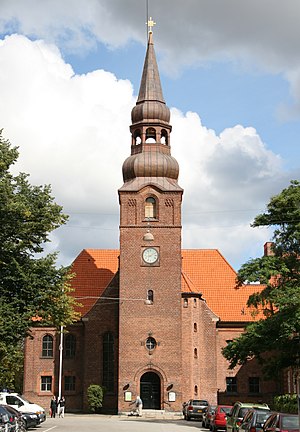
Sjællandsgade (København) / Historie
Simeons Kirke i Sjællandsgade.
Sjællandsgade er en gade på Nørrebro i København, der går fra Nørrebrogade i sydvest til Tagensvej i nordøst. Et kort stykke af gaden mellem Prinsesse Charlottes Gade og Stevnsgade er lukket for trafik og kaldes også for Guldberg Byplads. Pladsen er omgivet af den ene af de to afdelinger af Guldberg Skole, Simeons Kirke og Sjællandsgade Bad.